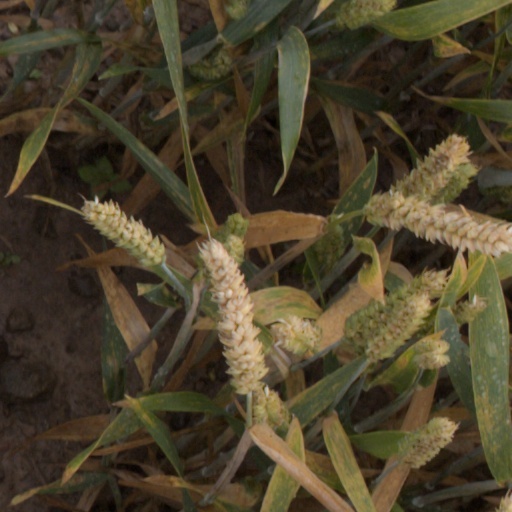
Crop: wheat